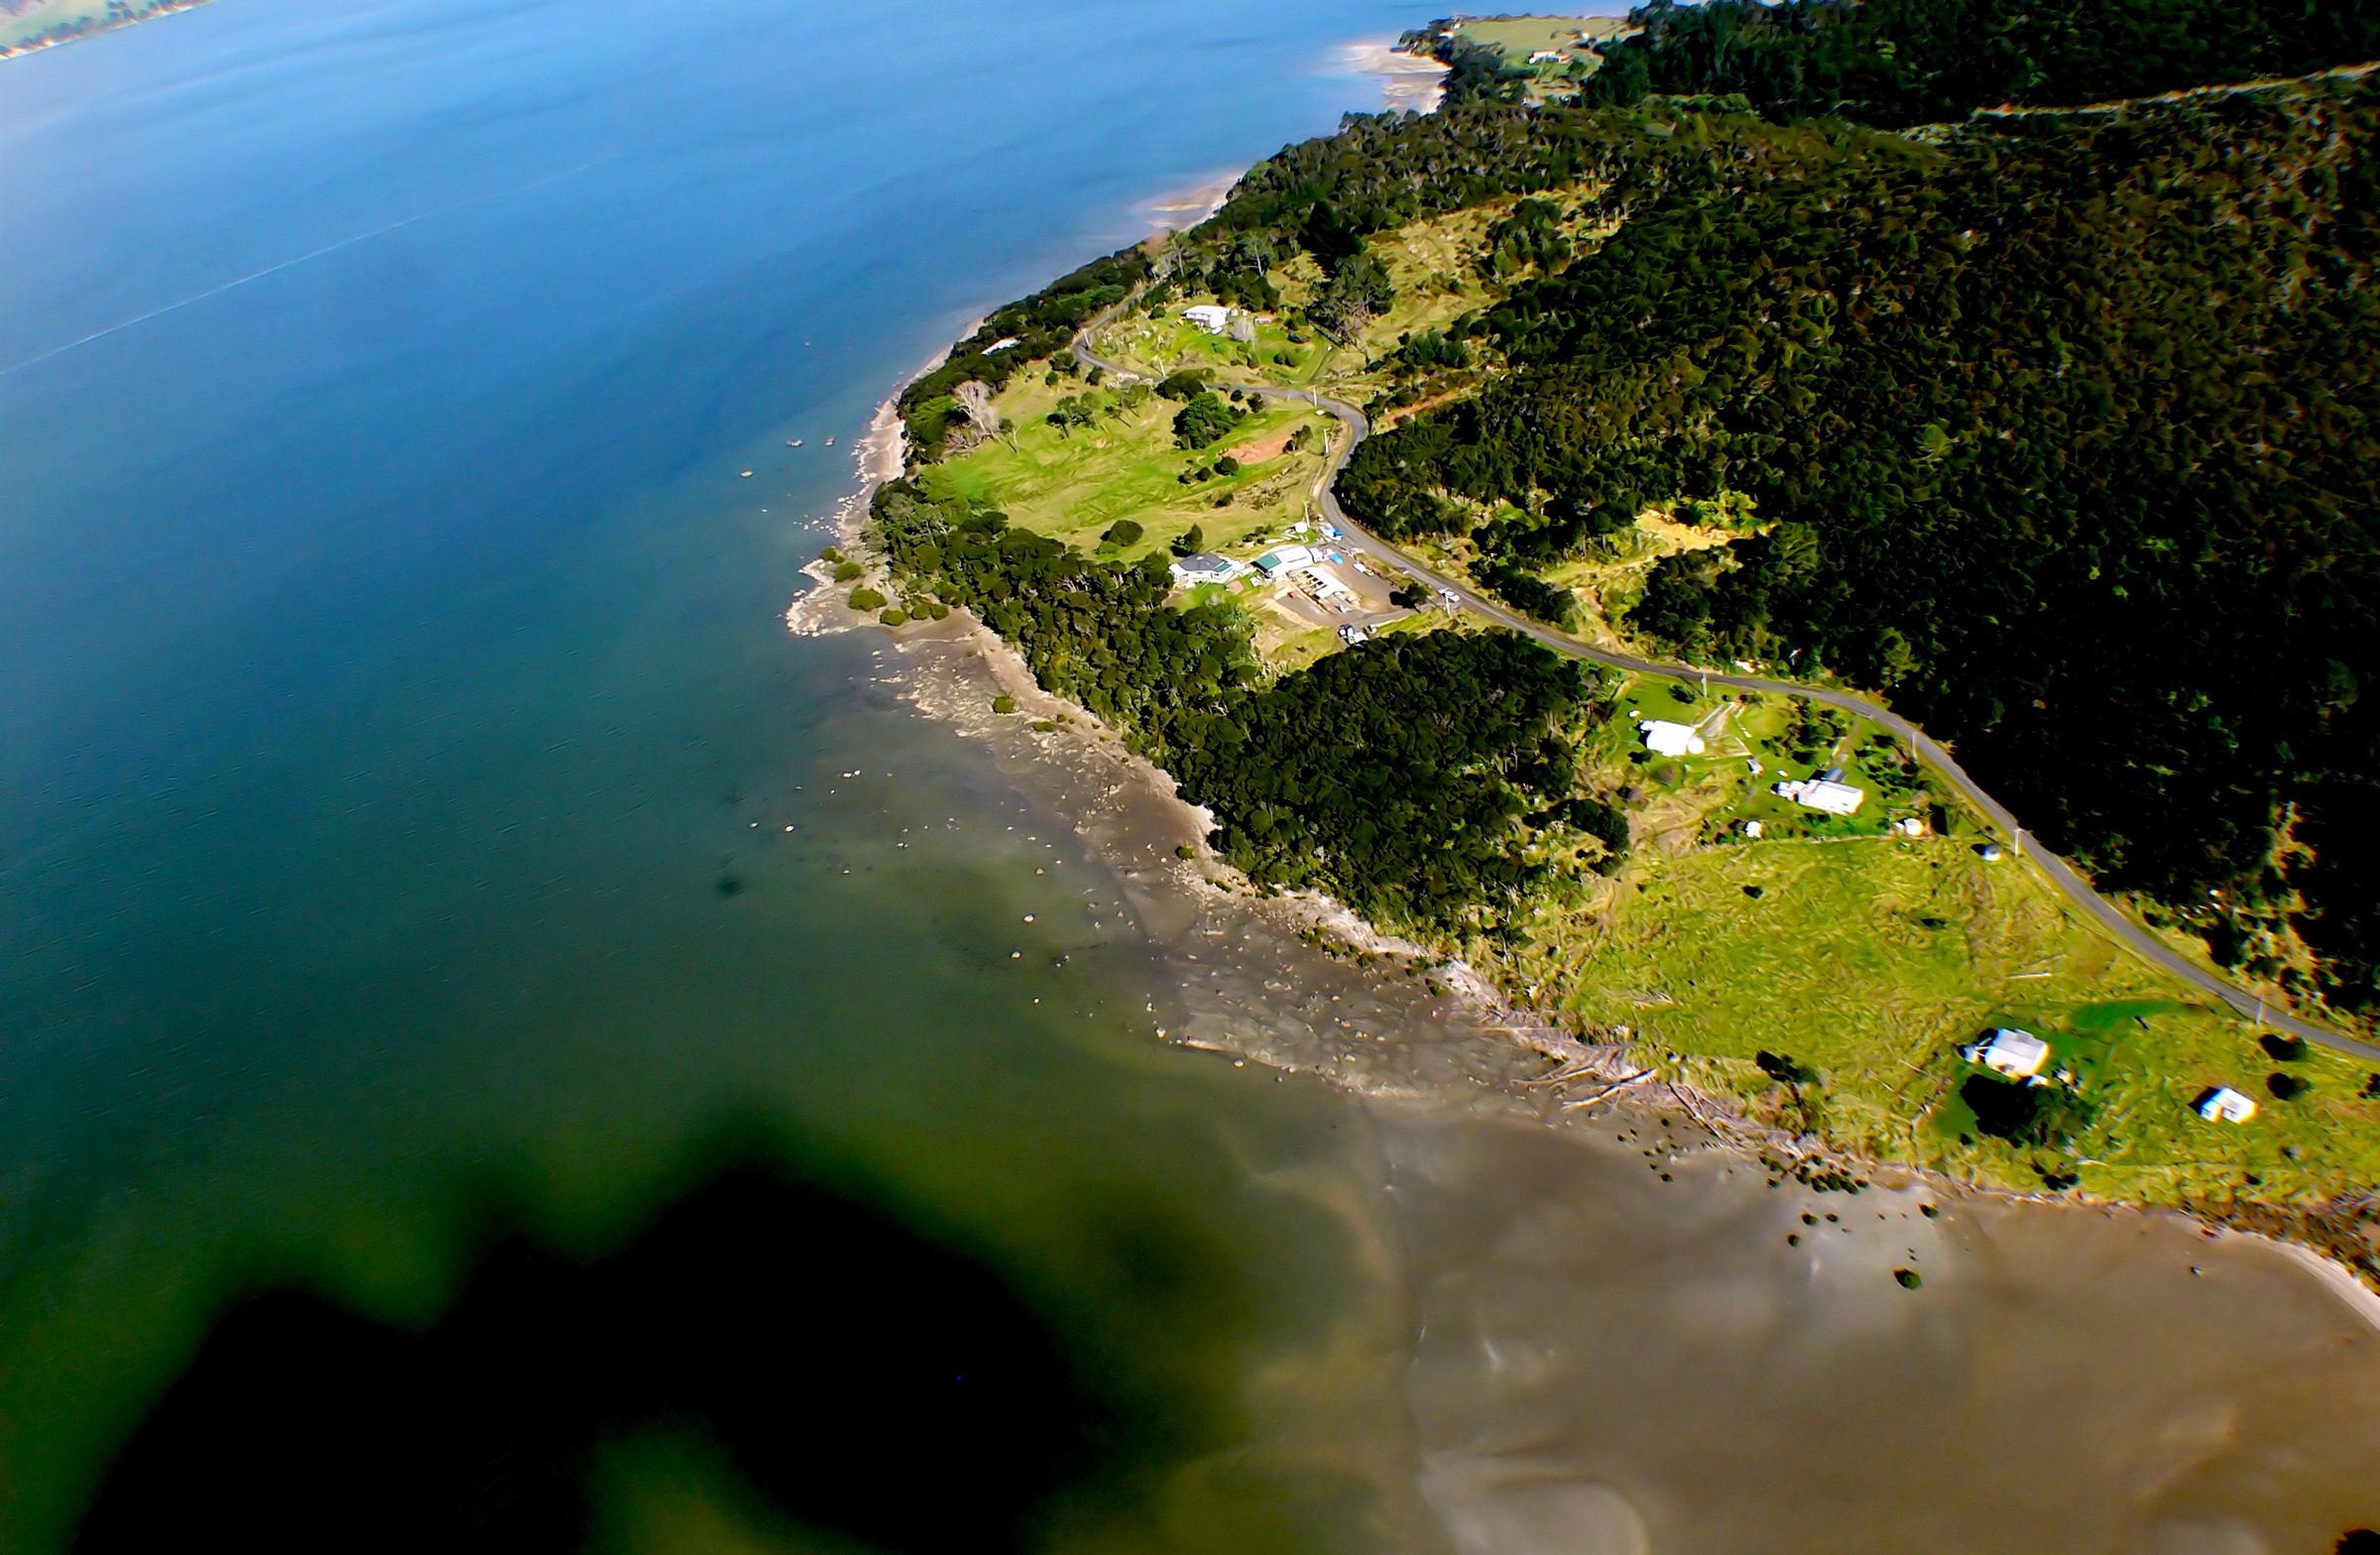
sea, coast, water, nature, ocean, sunlight, wave, river, cliff, green, reflection, bay, terrain, body of water, thehokiangaharbour, landform, aerial photography, atmosphere of earth